Luke 19

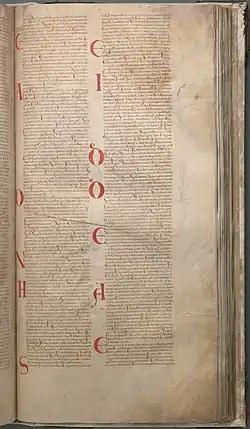
The Latin text of Luke 14:30–19:7 in Codex Gigas (13th century)

The original text was written in Koine Greek. Some early manuscripts containing the text of this chapter are: